The Search for the Giant Squid

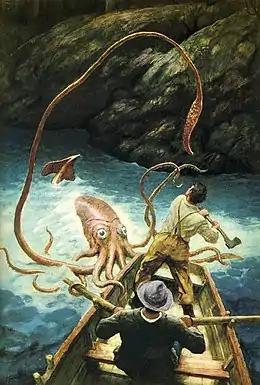
"The Adventure of the Giant Squid" by N. C. Wyeth ( 1939), used as the cover illustration on certain editions of Ellis's "Monsters of the Sea". Though fictional accounts often involve giant squid attacking boats, live animals found at the surface are almost invariably sick or dying, and no injuries resulting from such encounters have ever been documented.

In a review for "Whole Earth" magazine, Jaron Lanier wrote: "Richard Ellis has written the definitive giant squid book, achieving a superb blend of scientific reporting and cultural history." Similarly, in the malacological journal "Folia Malacologica", Beata Pokryszko concluded that the "book combines history, zoology, adventure and myth in an admirable way", and the "Publishers Weekly" review described it as "an absorbing work of natural history and a classic of cryptozoology", in which "Ellis vivifies and celebrates [the giant squid] with erudition and consummate skill". Neurologist and writer Oliver Sacks likewise thought that Ellis had done a "splendid job bringing together virtually every known account (mythical, fictional, and factual), and producing a narrative at once gripping and meticulously balanced". Peter Benchley, whose 1991 novel "Beast" features a giant squid as its primary antagonist, wrote: "In researching an animal about which so little is known, Richard Ellis has managed to assemble an astonishing amount of material [...] This is an amazing book about an amazing creature."